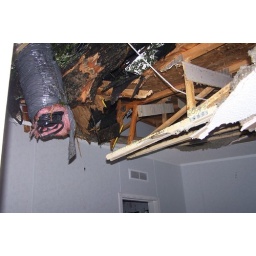
tree in bedroom ceiling